Constructive solid geometry

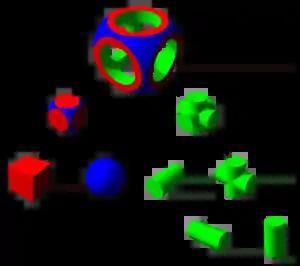
CSG objects can be represented by binary trees, where leaves represent primitives, and nodes represent operations. In this figure, the nodes are labeled for intersection, for union, and for difference.

Constructive solid geometry (CSG; formerly called computational binary solid geometry) is a technique used in solid modeling. Constructive solid geometry allows a modeler to create a complex surface or object by using Boolean operators to combine simpler objects, potentially generating visually complex objects by combining a few primitive ones.